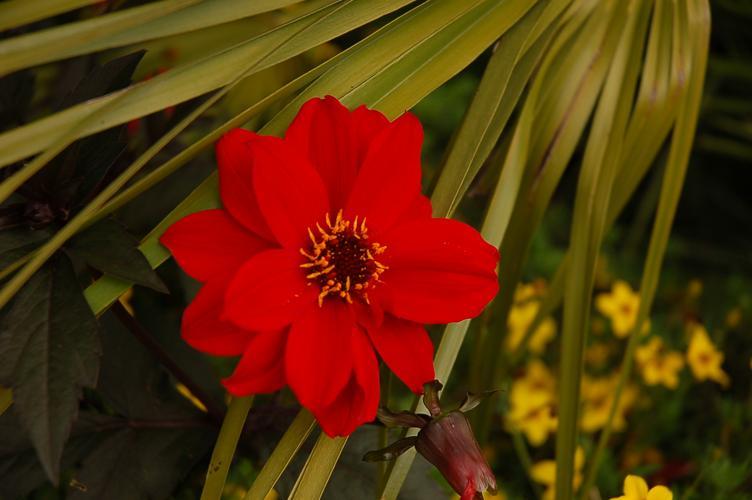
Label: bishop of llandaff